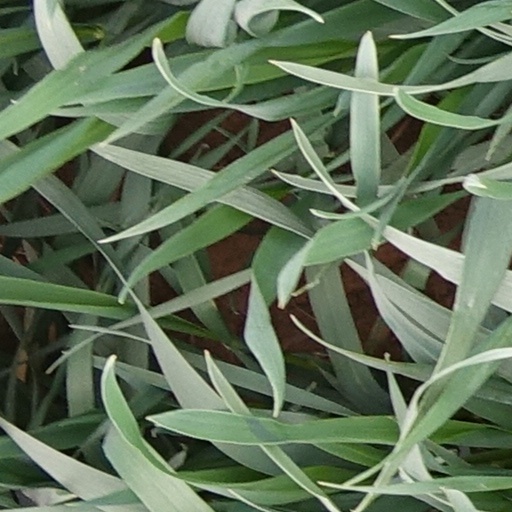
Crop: wheat